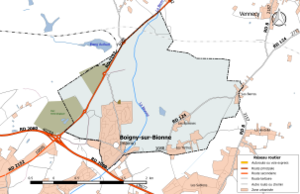
Carte du réseau routier de la commune de fr:Boigny-sur-Bionne.
Boigny-sur-Bionne est une commune française, située dans le département du Loiret en région Centre-Val de Loire.